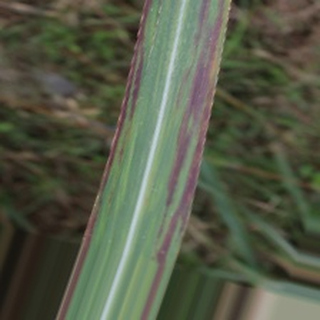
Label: sugarcane_bacterial_blight